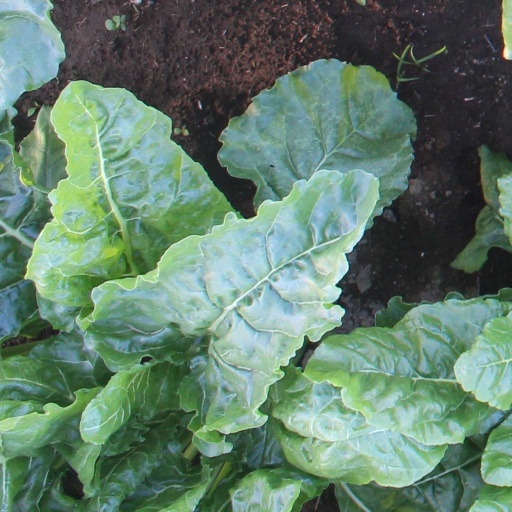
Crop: sugar beet